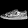
Label: Sneaker